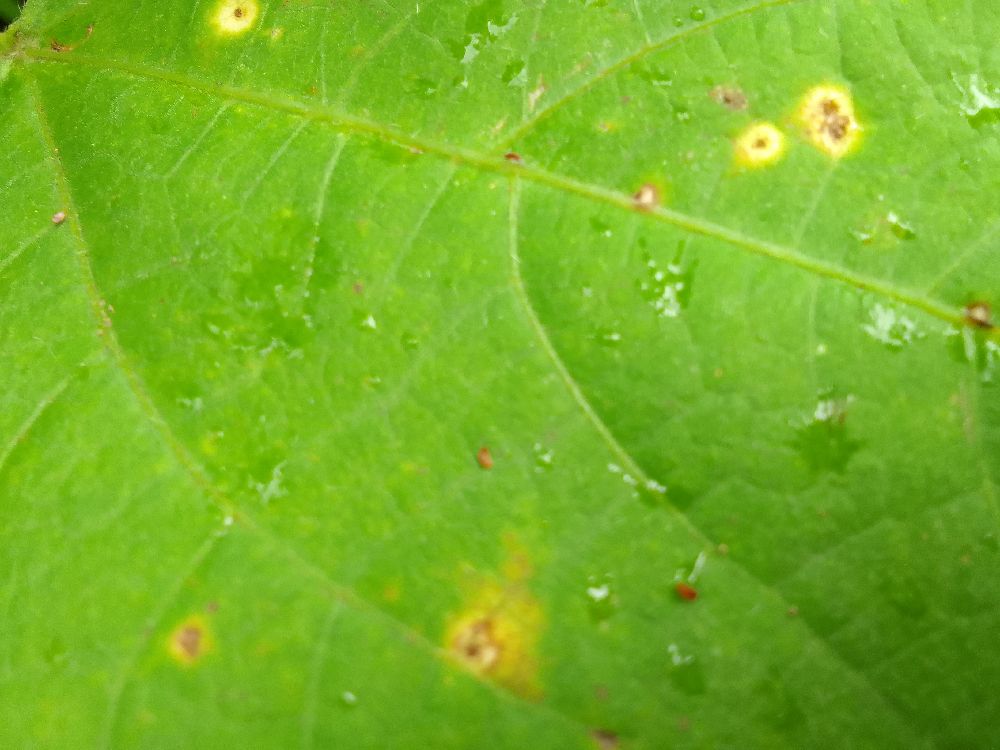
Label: rust